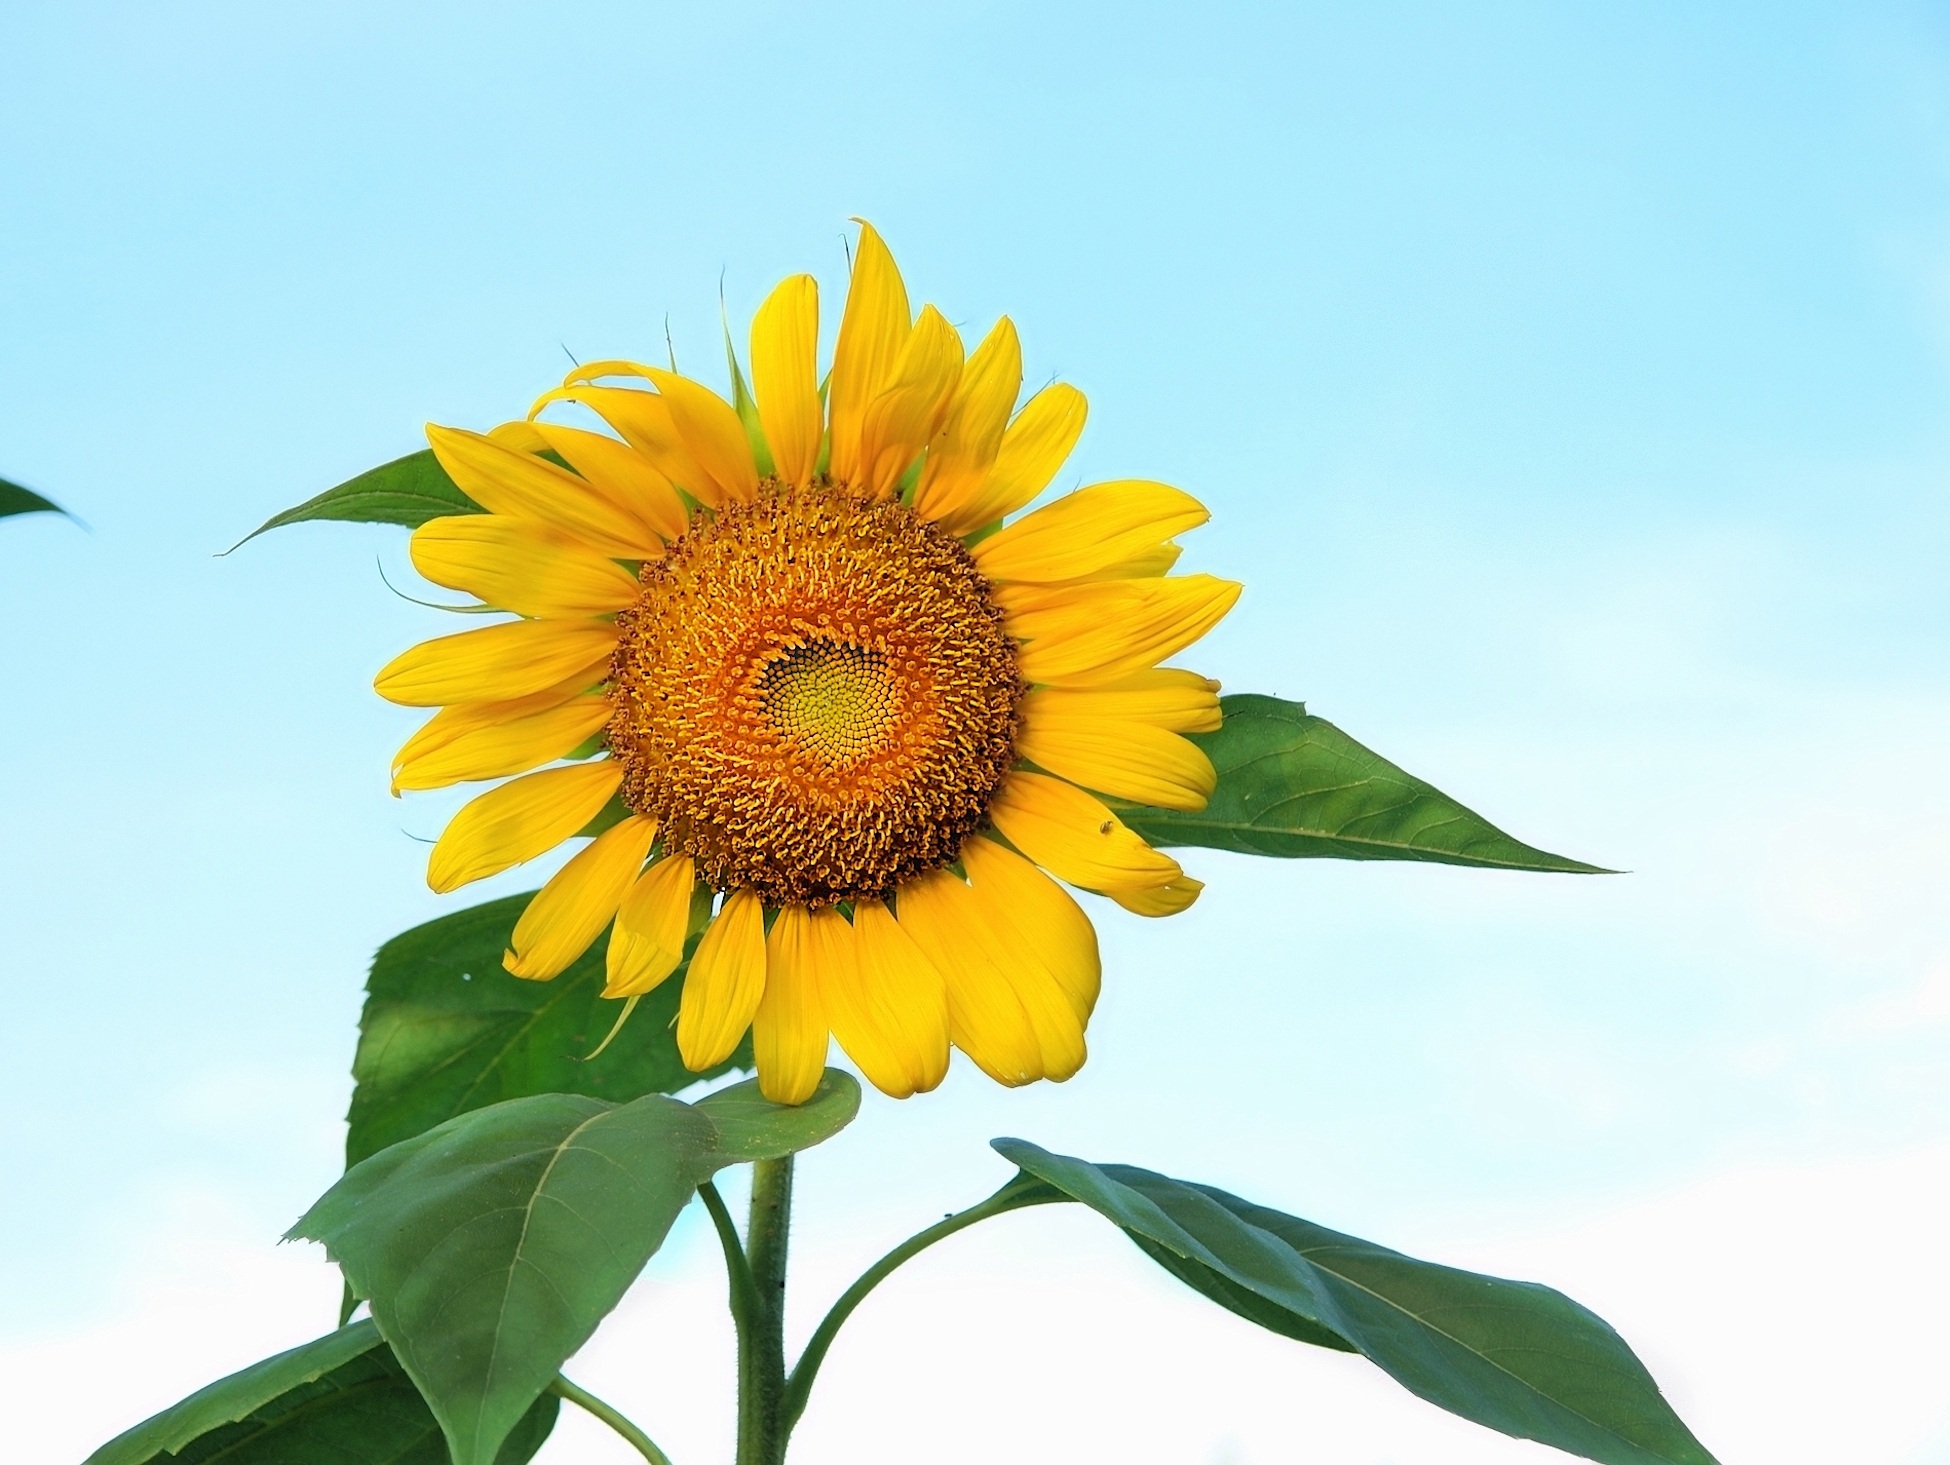
landscape, nature, outdoor, blossom, growth, plant, sky, field, farm, meadow, sunlight, flower, petal, bloom, country, summer, floral, environment, rural, spring, color, grow, natural, park, fresh, botany, blooming, colorful, yellow, agriculture, garden, flora, season, botanical, sunflower, wildflower, sunny, happy, gardening, bright, seasonal, vibrant, floristry, flowering plant, daisy family, flower bouquet, asterales, sunflower seed, land plant